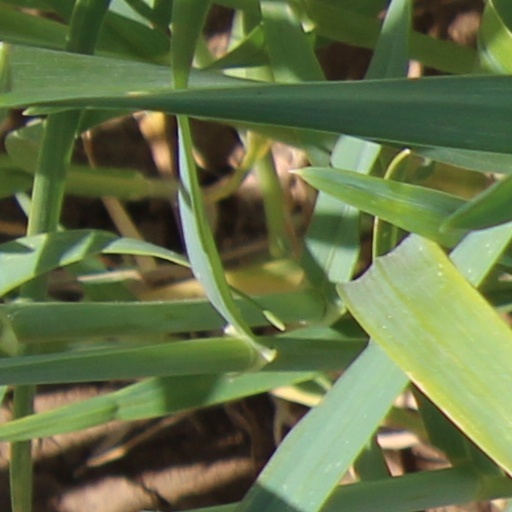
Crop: wheat